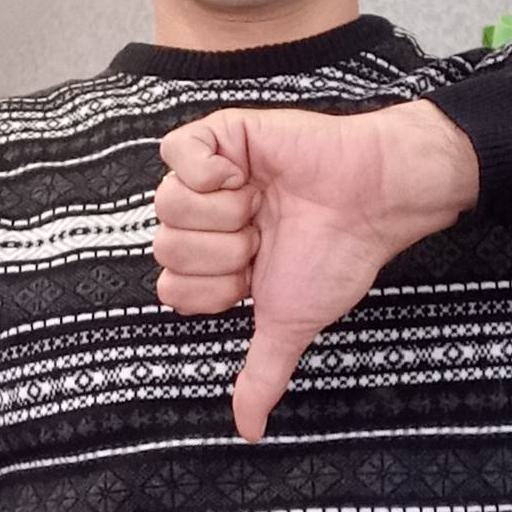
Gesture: dislike